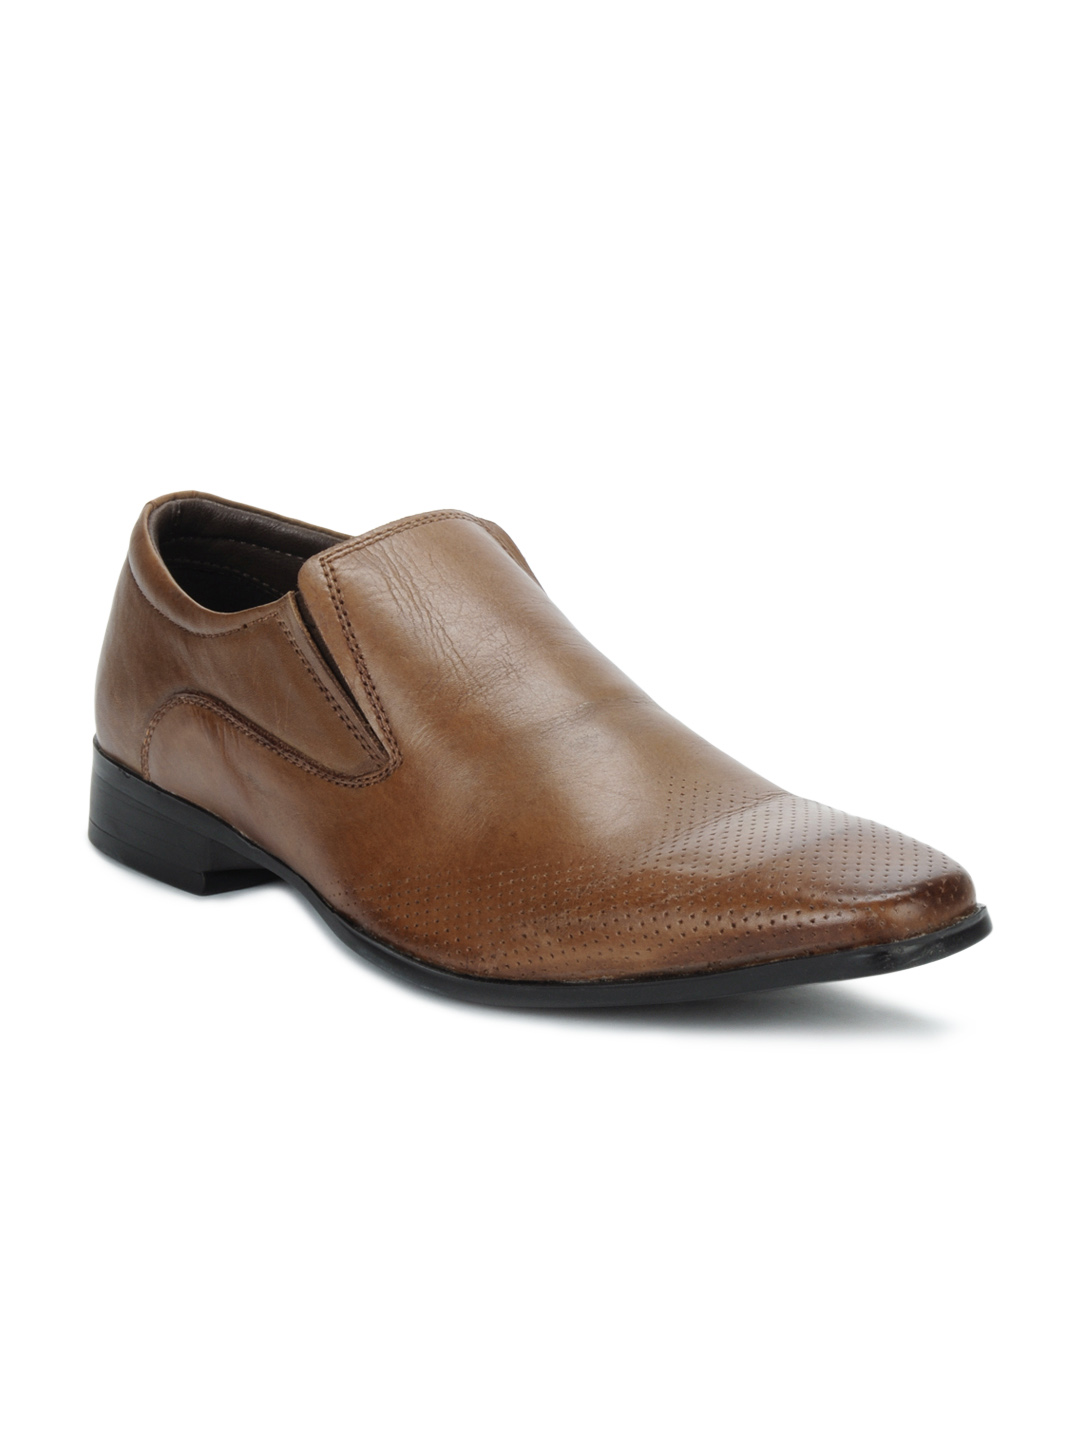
Franco Leone Men Brown Formal Shoes
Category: Footwear / Shoes / Formal Shoes
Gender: Men
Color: Brown
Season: Summer 2012
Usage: Formal